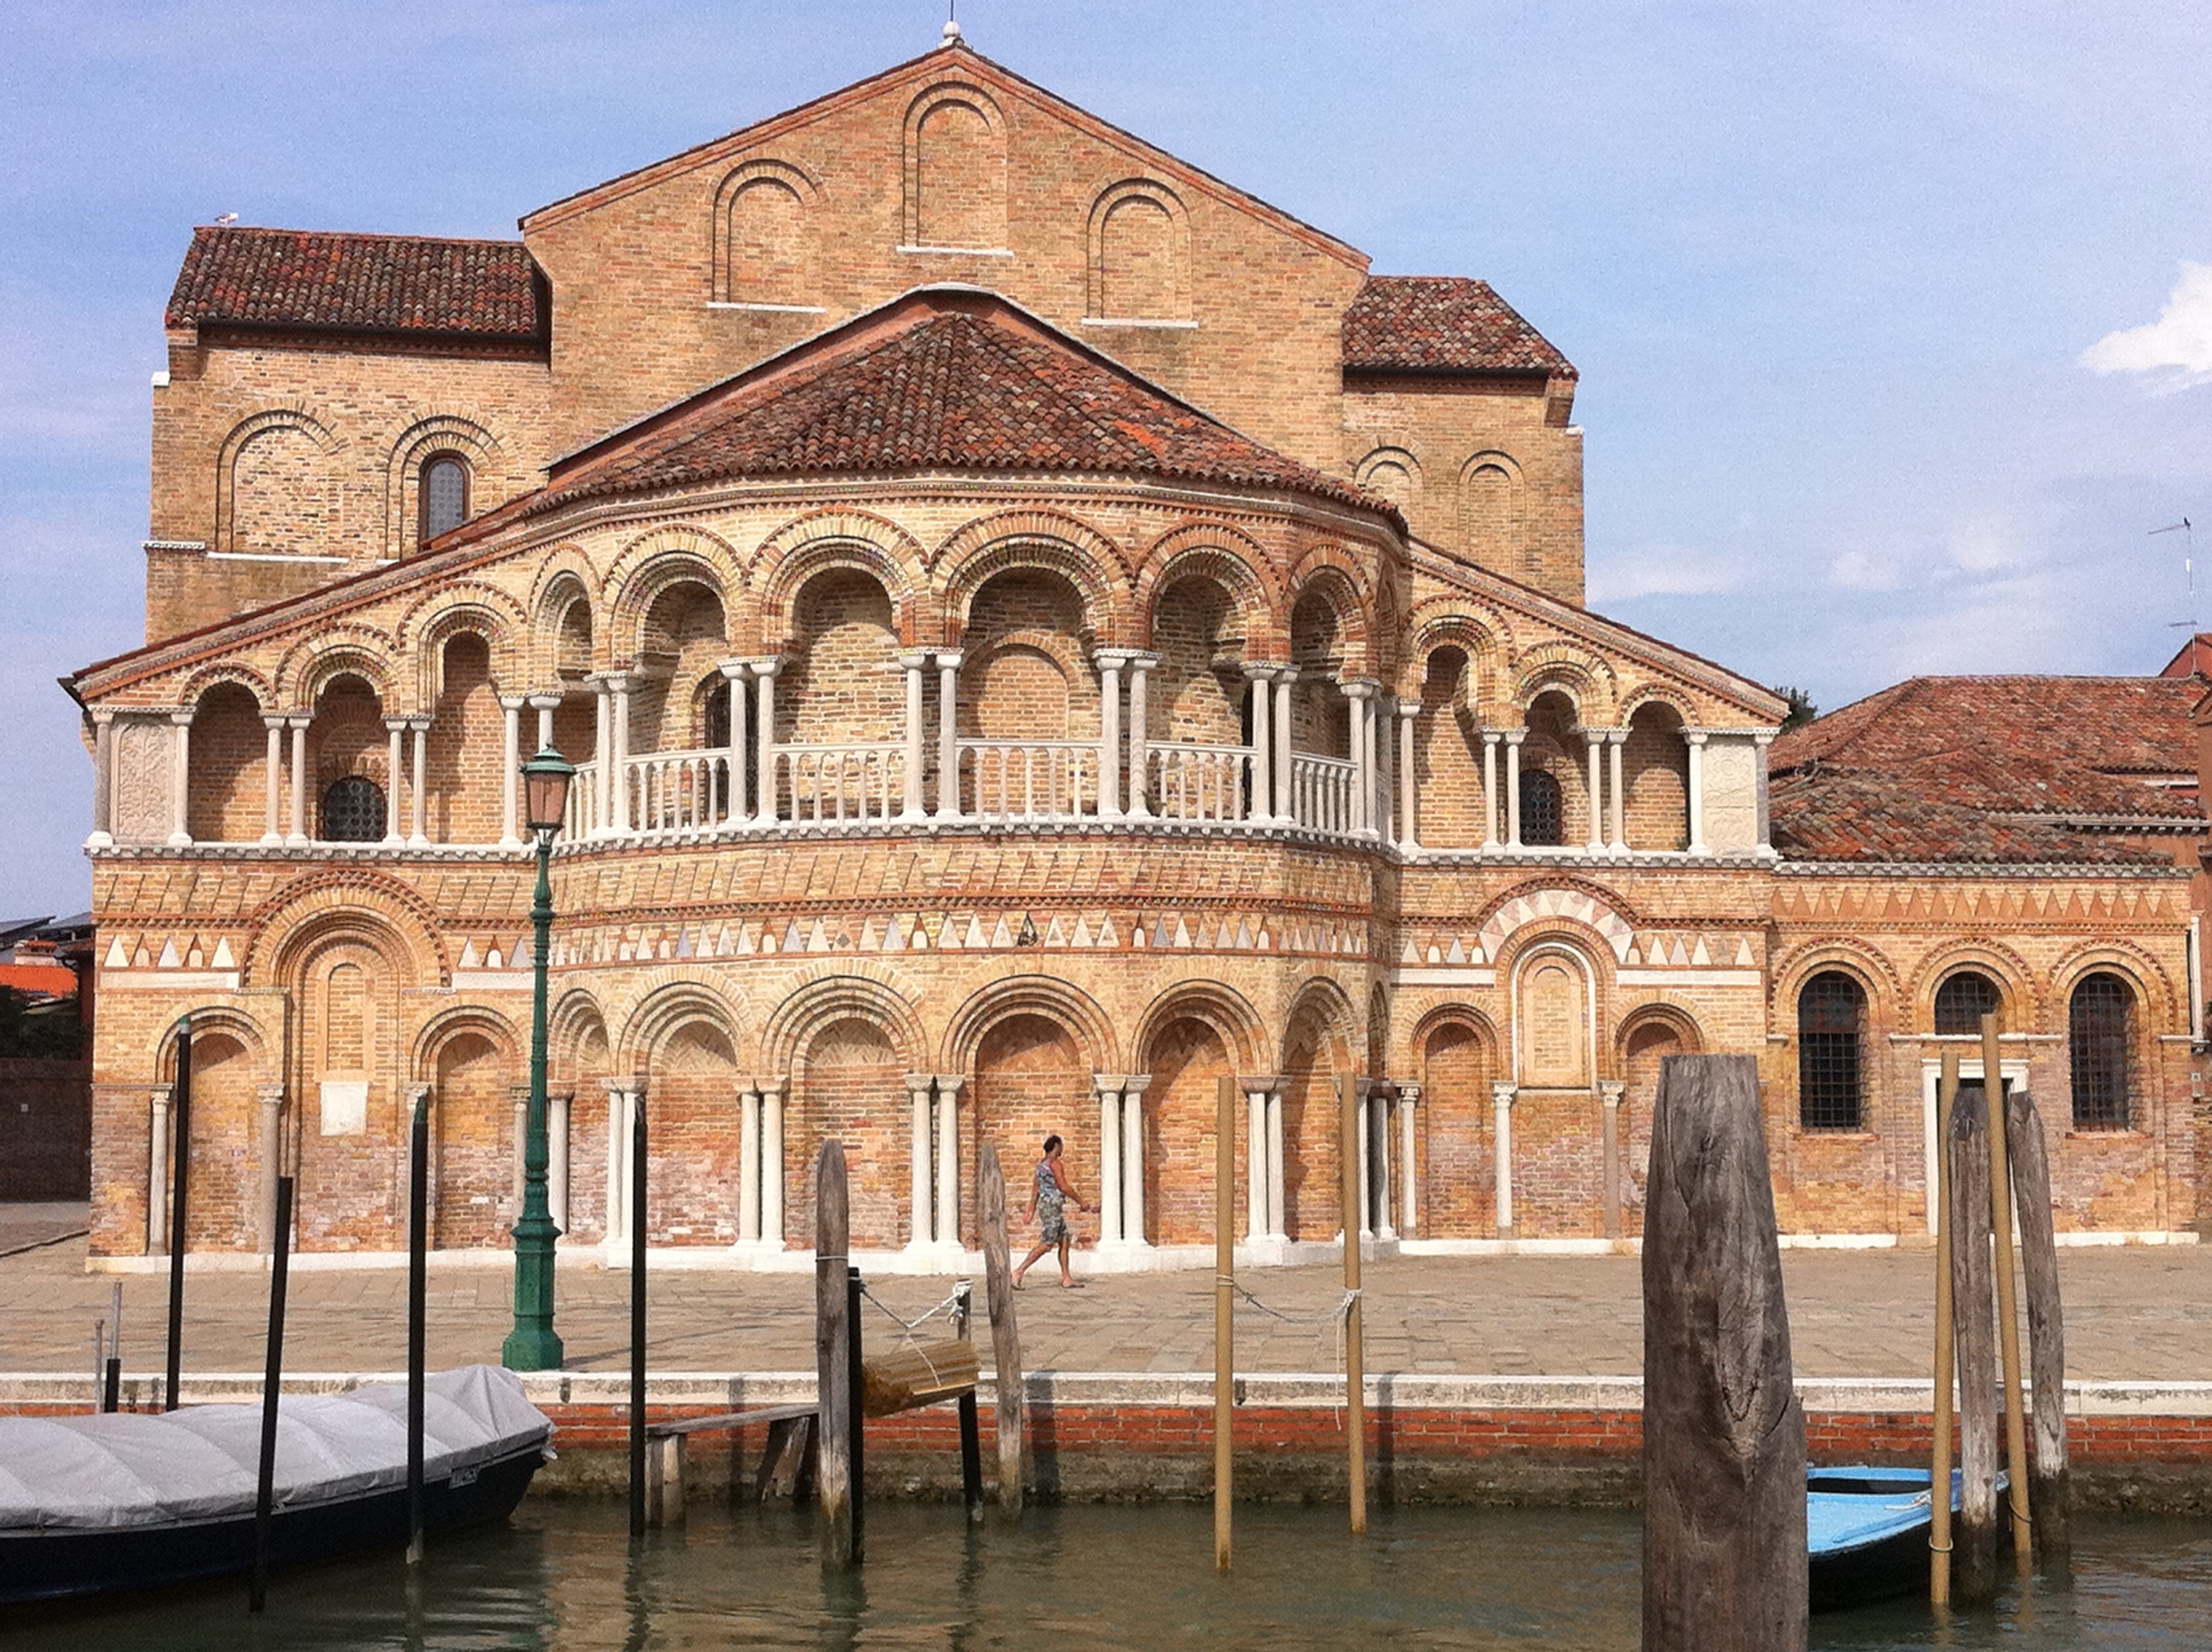
architecture, building, palace, landmark, italy, facade, venice, church, tourism, place of worship, synagogue, history, basilica, historic site, ancient history, ancient roman architecture, byzantine architecture